Lycée International Montebello

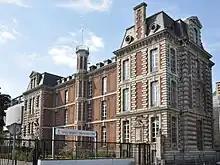
Lycée International Montebello

Lycée International Montebello, originally Lycée Européen Montebello, is a senior high school in Lille, France. Its over campus is in proximity to the Faubourg des Postes, , , and Wazemmes neighbourhoods. It opened in September 1992 and received its current name in May 2014. This former Hospital of Charity was renovated at the end of the 19th century to host 1300 students and 200 teachers and employees.